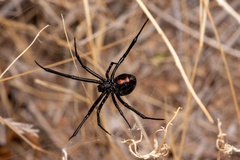
Species: Lactrodectus_hesperus